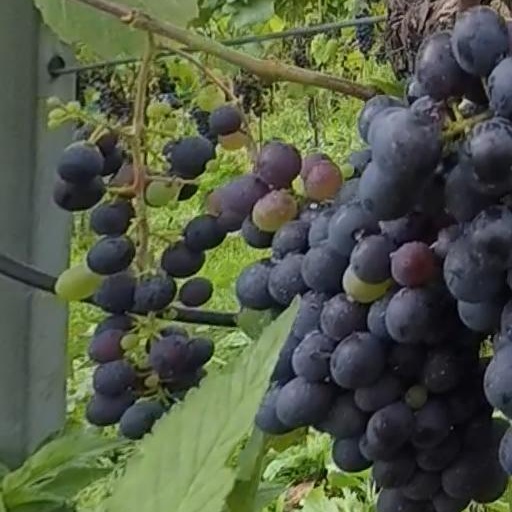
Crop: grape